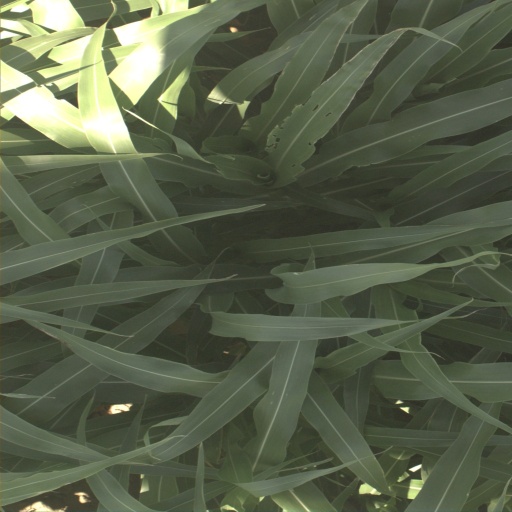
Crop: sorghum